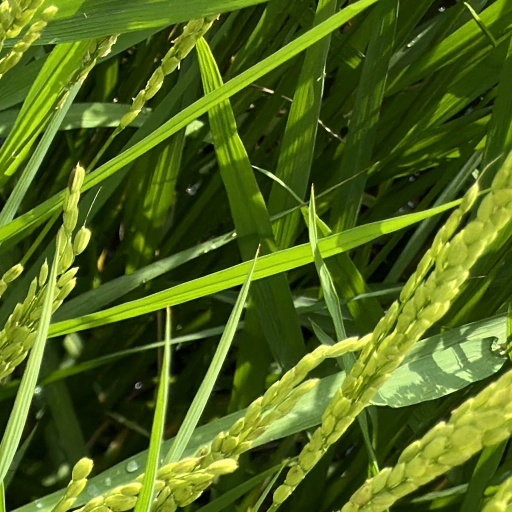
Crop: rice